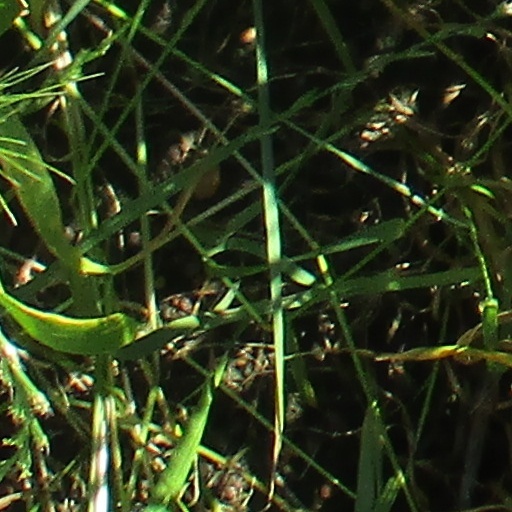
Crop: wheat